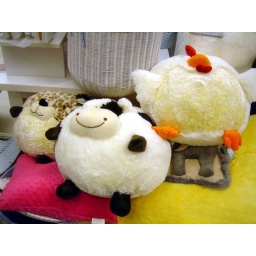
There's a pillow animal farm in here.